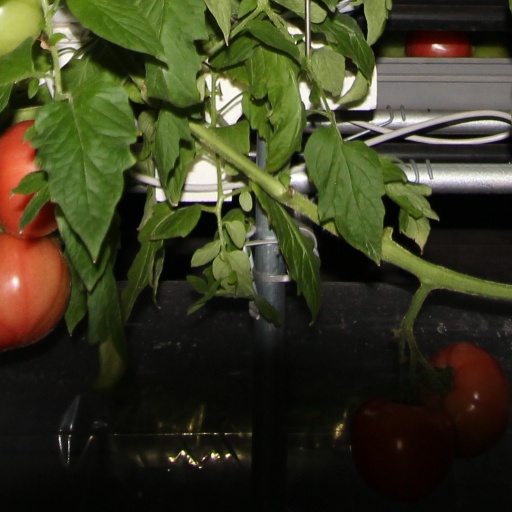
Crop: tomato